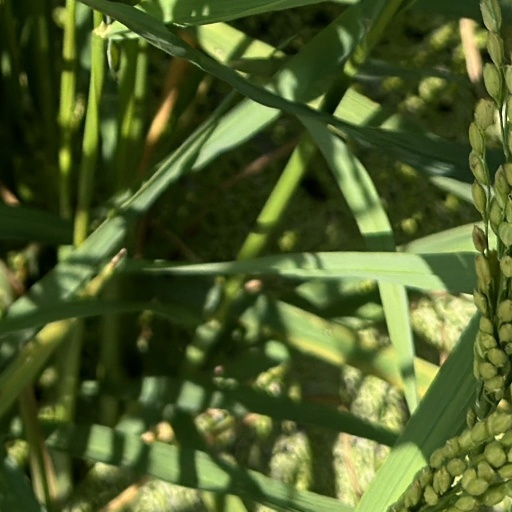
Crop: rice